Bandelier National Monument

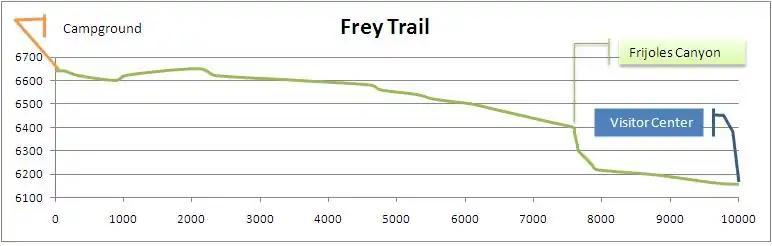

These sites date from the Pueblo III Era (1150 to 1350) to the Pueblo IV Era (1350 to 1600). The age of the Tyuonyi construction has been fairly well established by the tree-ring method of dating, widely and successfully used by archeologists in the Southwest. Ceiling-beam fragments recovered from various rooms have been dated between 1383 and 1466. This general period seems to have been a time of much building in Frijoles Canyon; a score of tree-ring dates from the Rainbow House ruin, which is down the canyon a half-mile, also fall in the early and middle 15th century. Perhaps the last construction anywhere in Frijoles Canyon occurred close to 1500, with a peak of population reached near that time or shortly thereafter.